Stemodia durantifolia

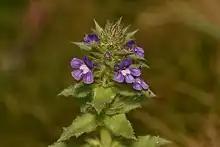
Detail of inflorescence on "Stemodia durantifolia" var. "chilensis"

"Stemodia durantifolia" is native to the Americas, and is found in a wide distribution spanning from the southwestern United States to Chile.